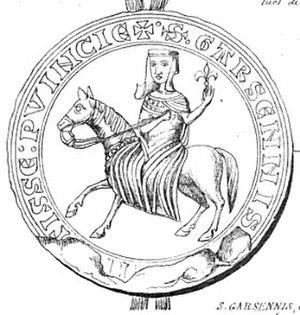
L'histoire de la littérature provençale fait partie de la littérature occitane et comprend l'ensemble des œuvres écrites en langue d'oc par des auteurs liés à la Provence ou employant le provençal.
Garsende de Sabran, née vers 1180, morte vers 1242, est l'héritière des comtes de Forcalquier. Elle est comtesse de Provence par mariage et une trobairitz de langue occitane connue sous les noms de Garsenda de Proensa, Garsende de Provence ou Garsende de Forcalquier.